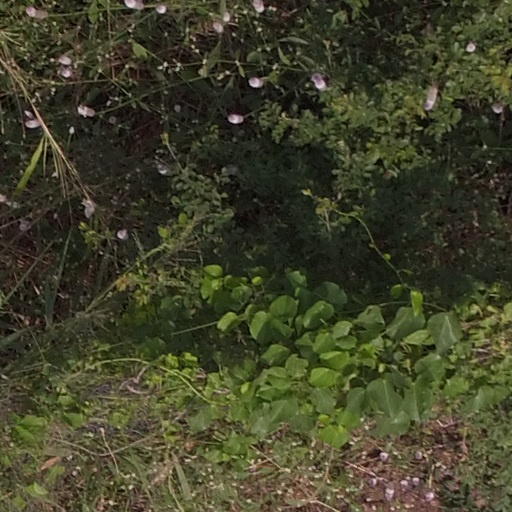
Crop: maize; corn